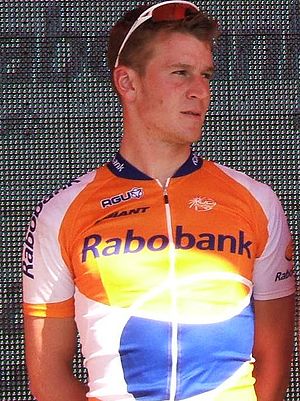
Rick Flens
Rick Flens er en hollandsk professionel cykelrytter som cykler for det det professionelle cykelhold Rabobank.